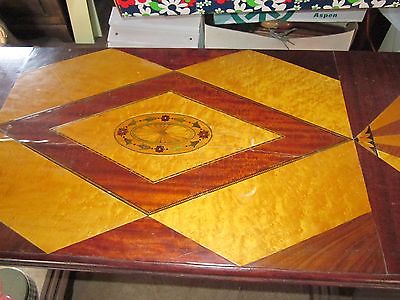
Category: table